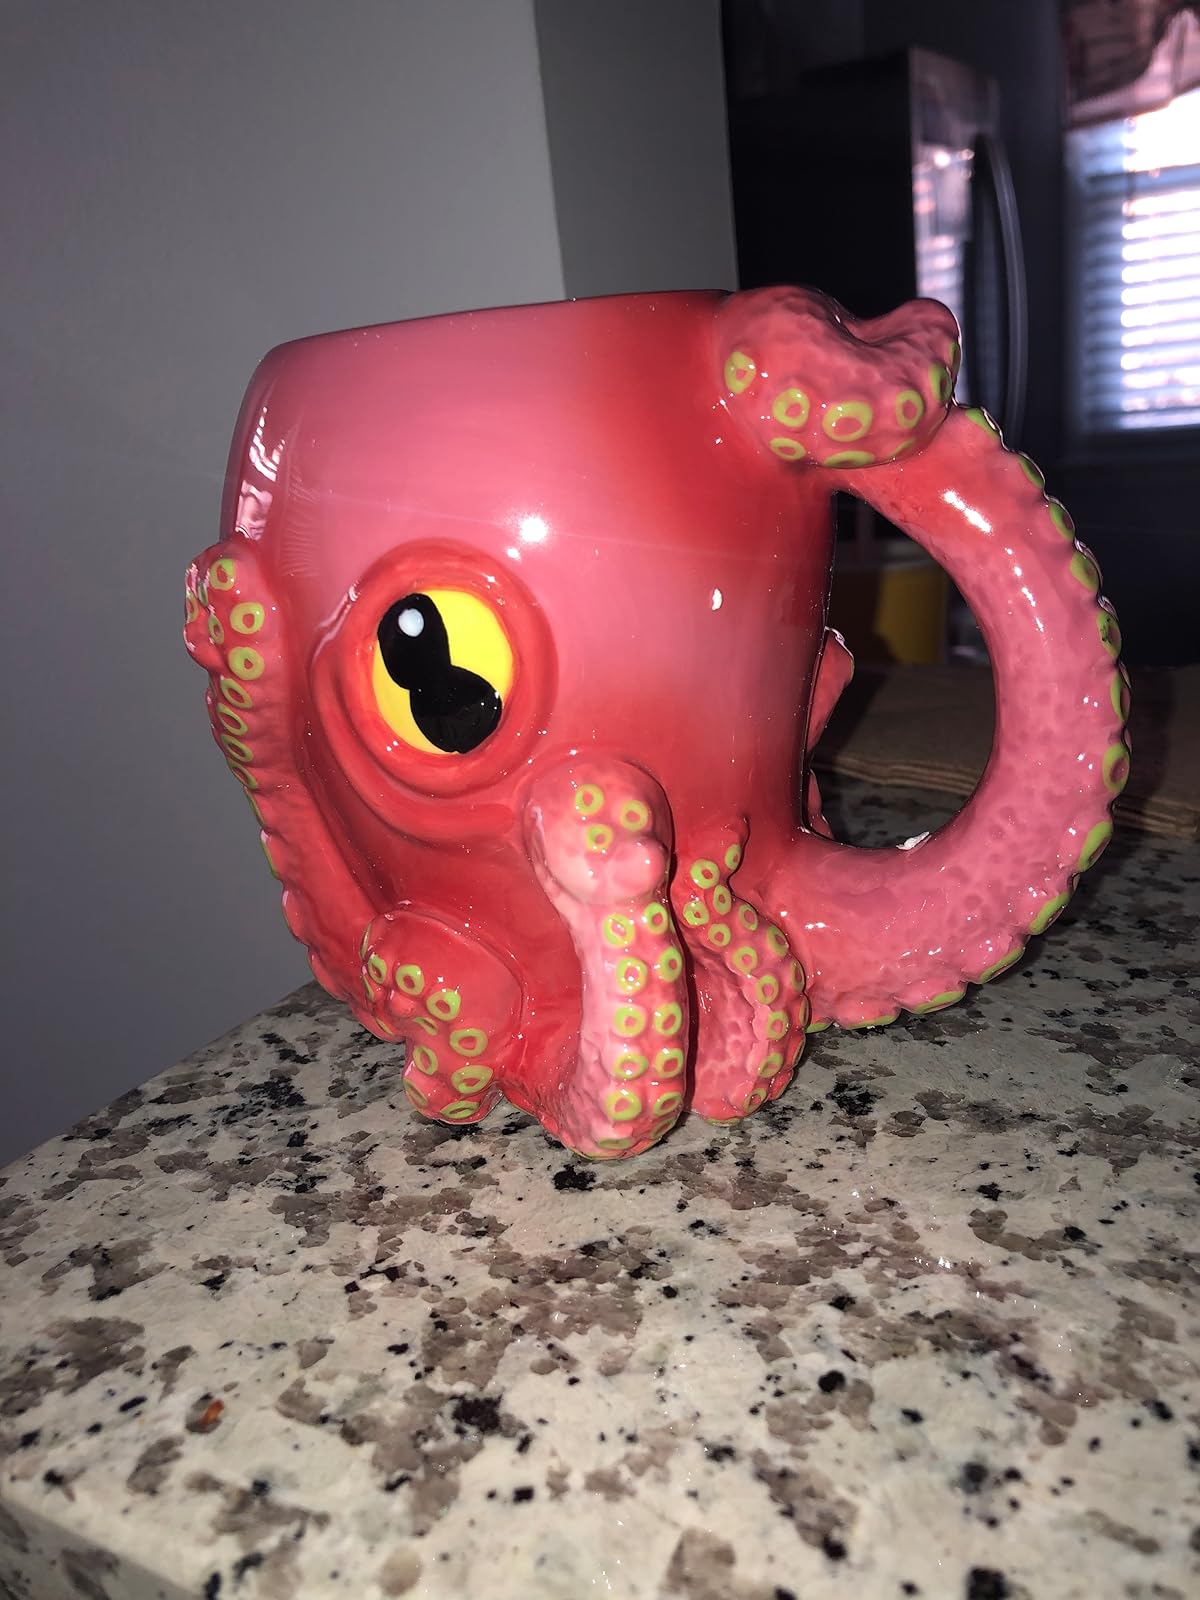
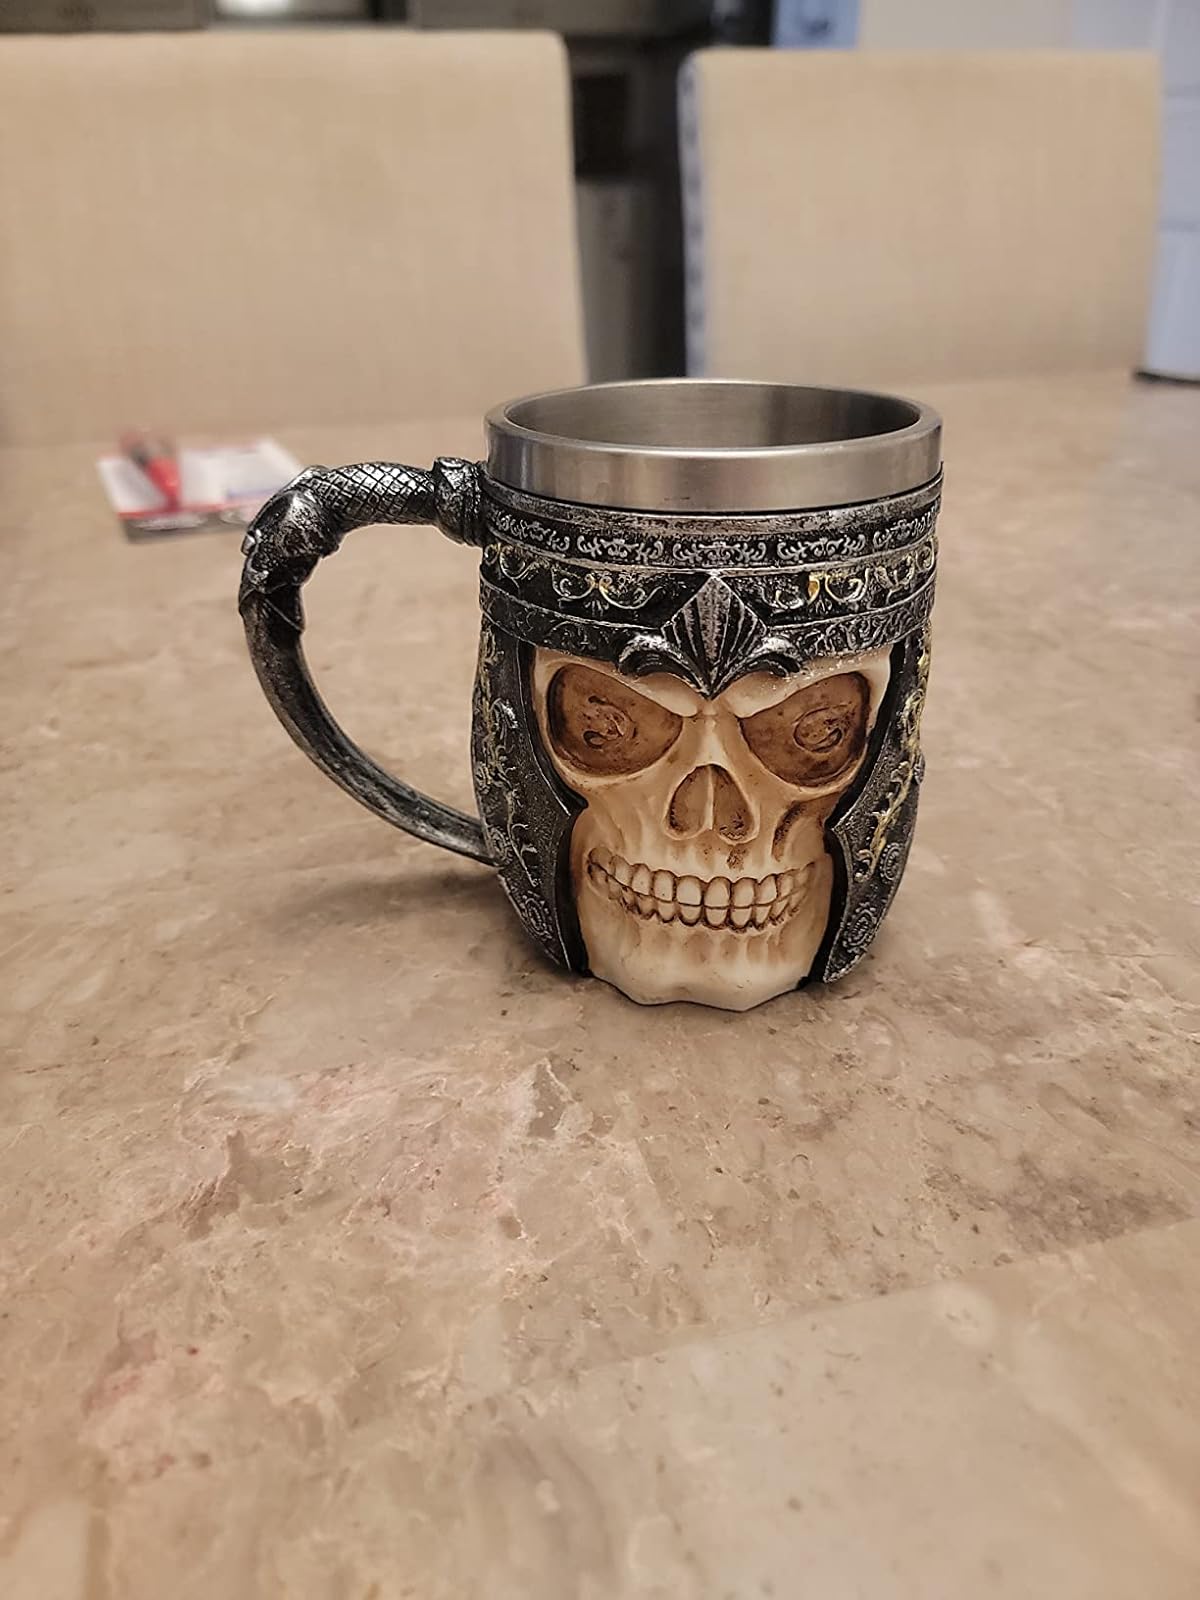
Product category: items_mug
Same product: no